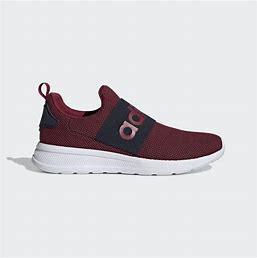
Brand: Adidas
Model: Lite Racer Adapt 4